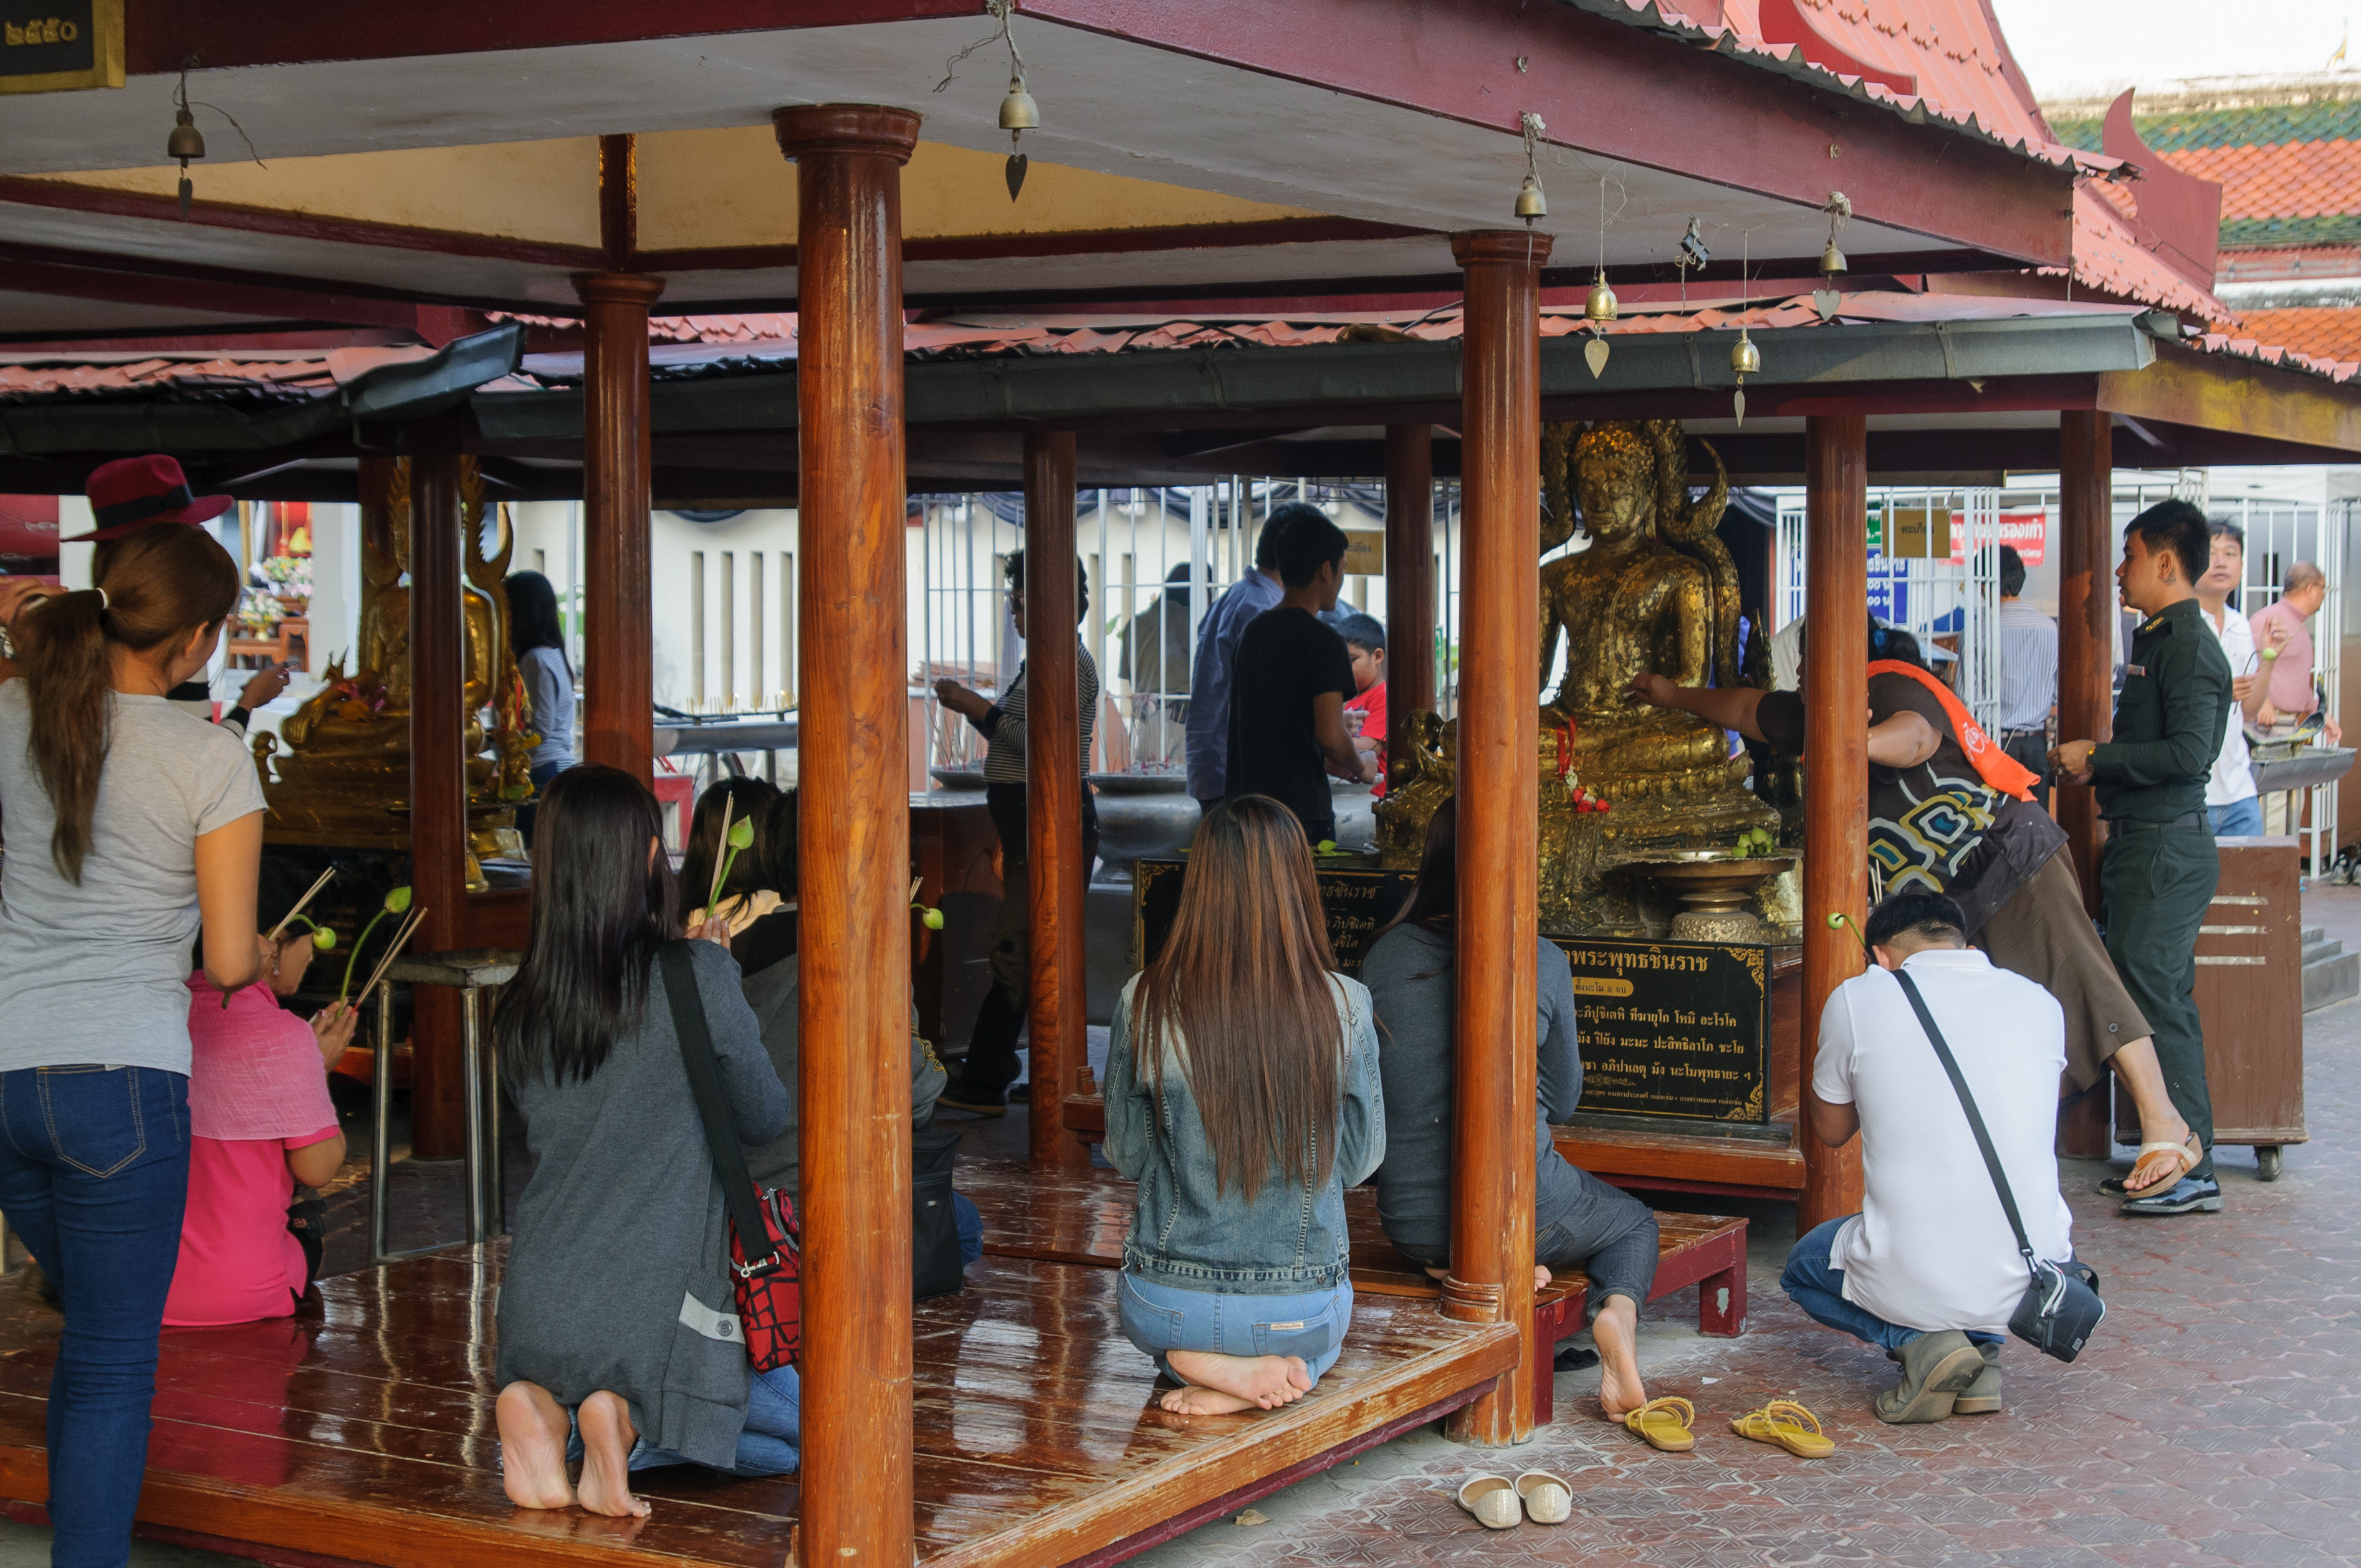
transport, vehicle, market, nikon, thailand, public space, stall, d300, thailandia, phitsanulok